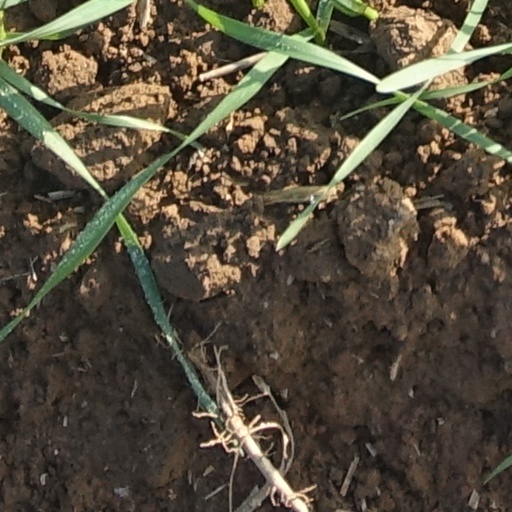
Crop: wheat